Paul del Rio

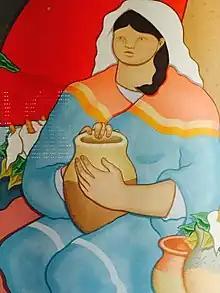
Paul del Río - Woman With Flowers

Paul del Río Canales (1943 – April 5, 2015) was a Venezuelan sculptor, painter and revolutionary. Paul del Rio combined modernism, cubism and surrealism to create enigmatic paintings that are usually a social commentary on the harshness of modern urban life for ordinary people, and their longing for a different life. Originally from Spain, his parents were exiled to France after the fall of the republic and then immigrated to Havana, Cuba where he was born. His family moved once more to Caracas, the capital of Venezuela his second year.